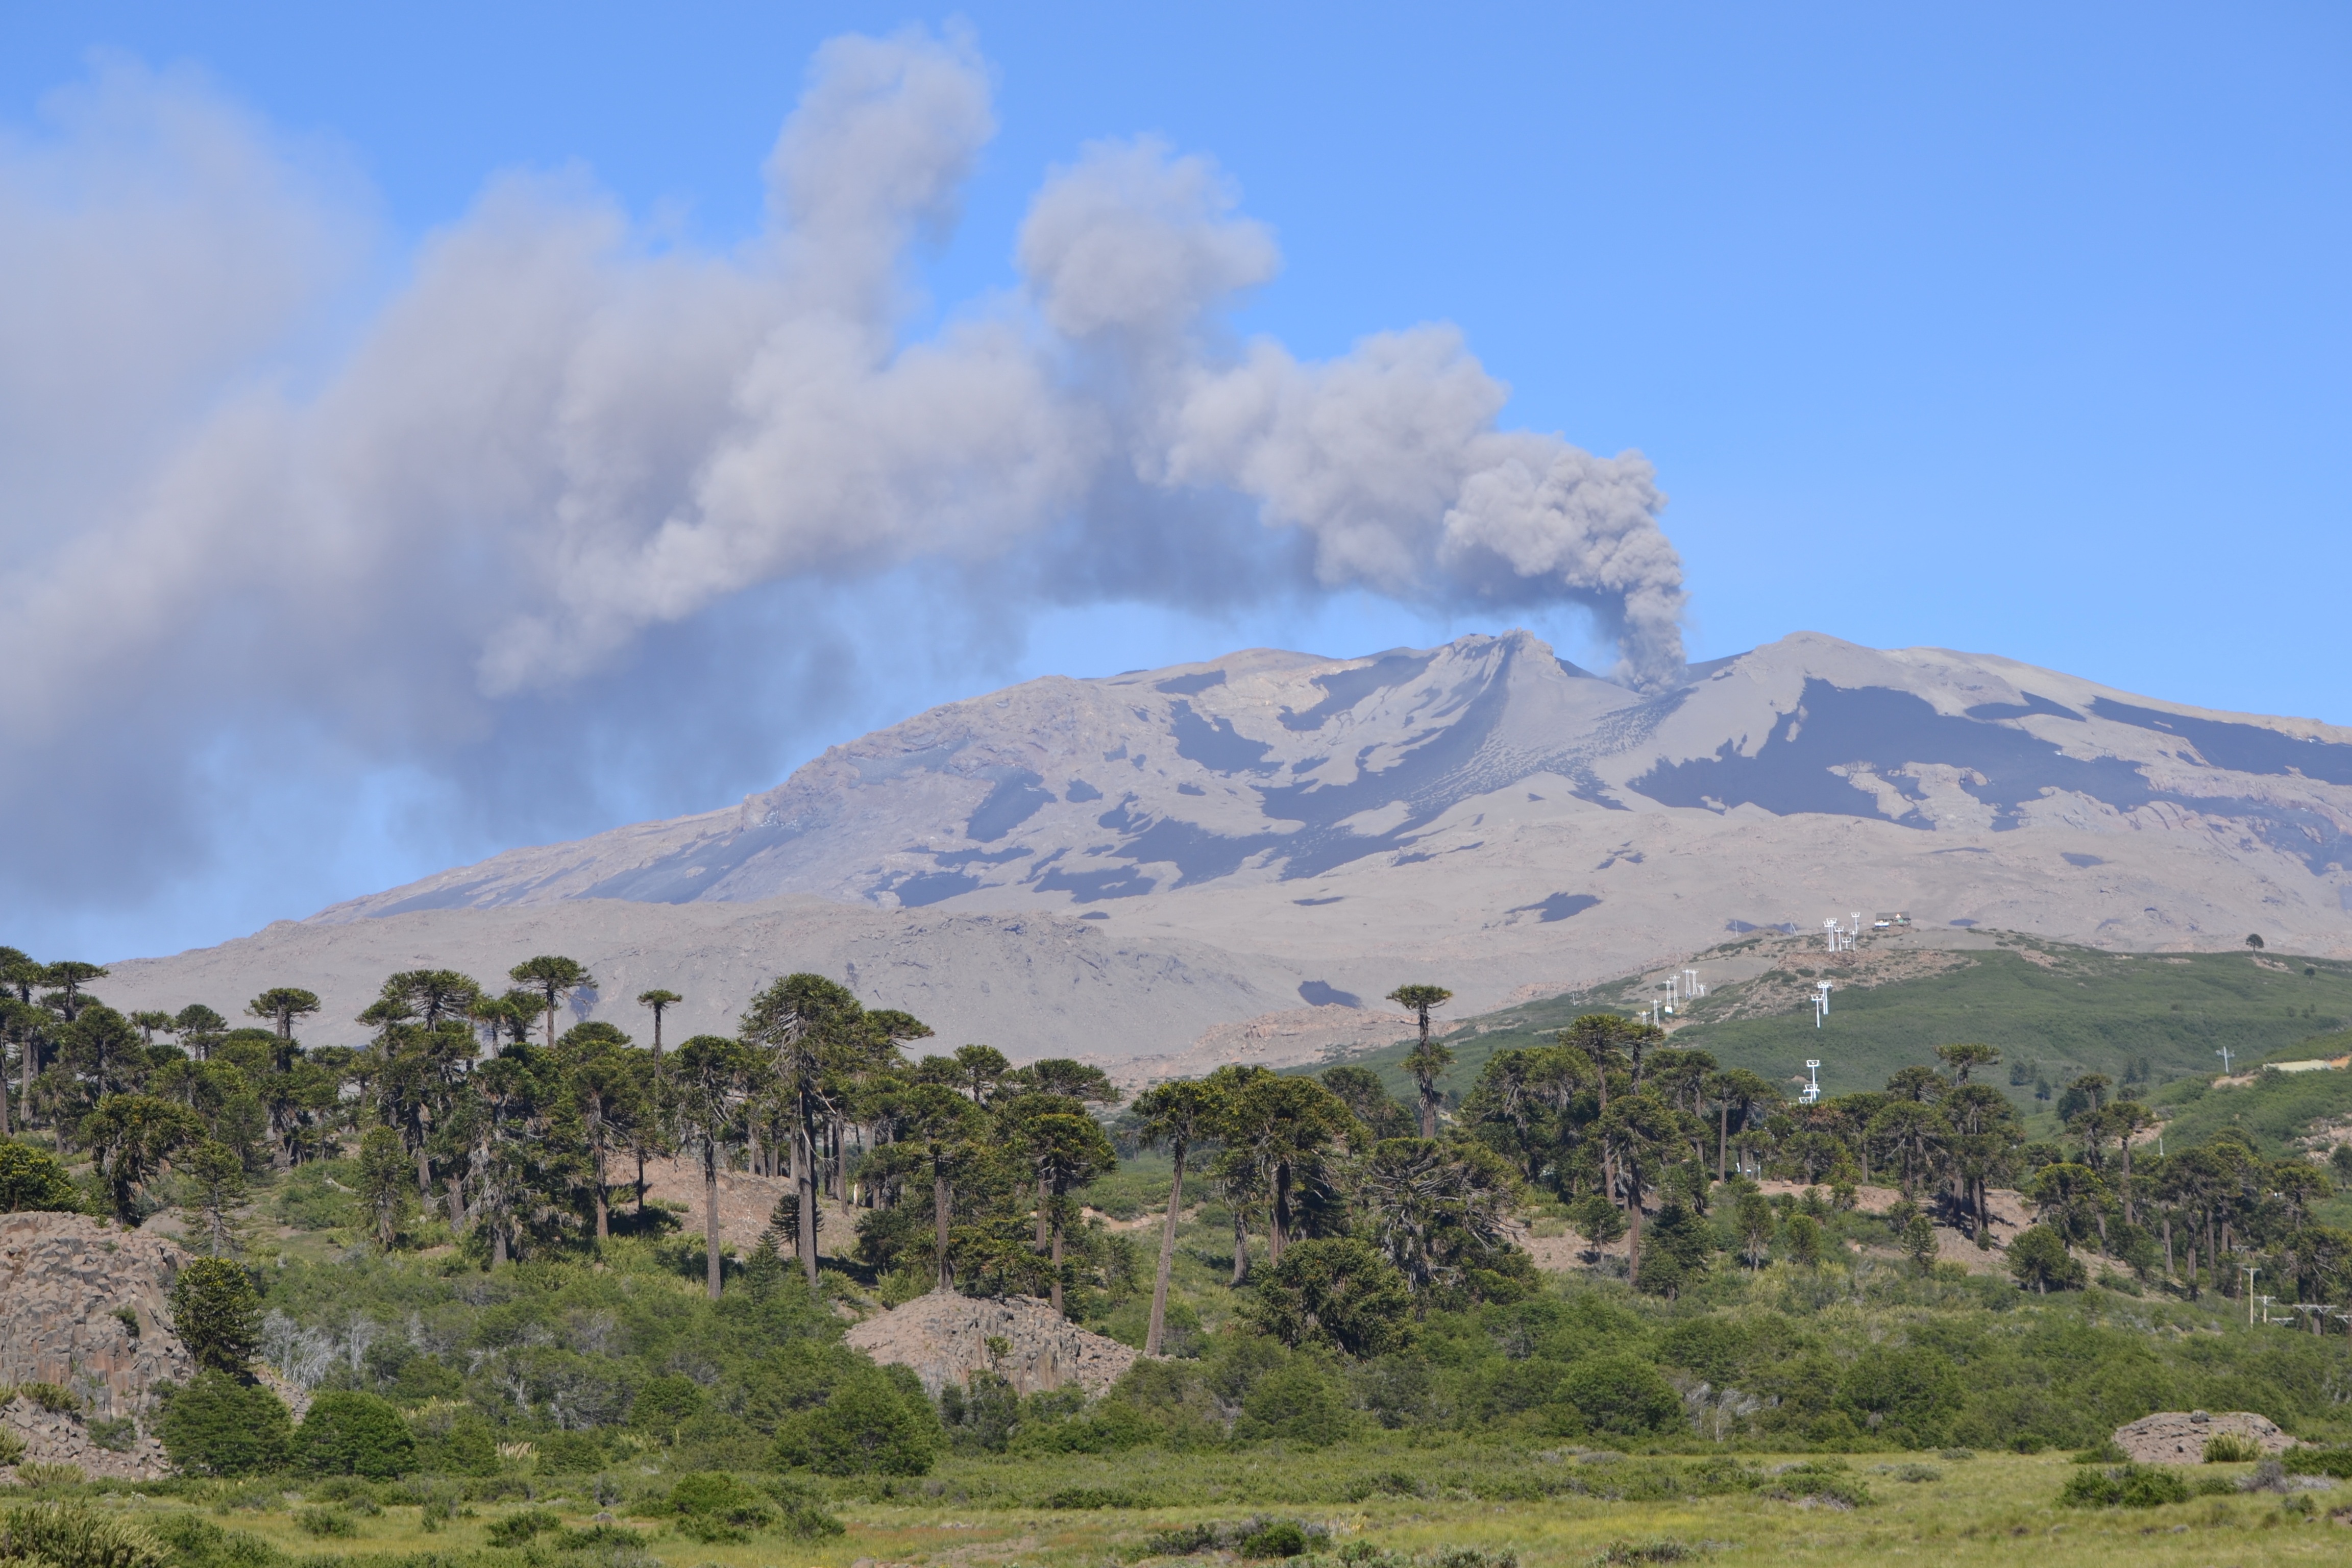
landscape, wilderness, mountain, cloud, hill, mountain range, volcano, ash, ridge, plain, geology, grassland, plateau, fell, ecosystem, eruption, landform, stratovolcano, natural environment, geographical feature, mountainous landforms, volcanic landform